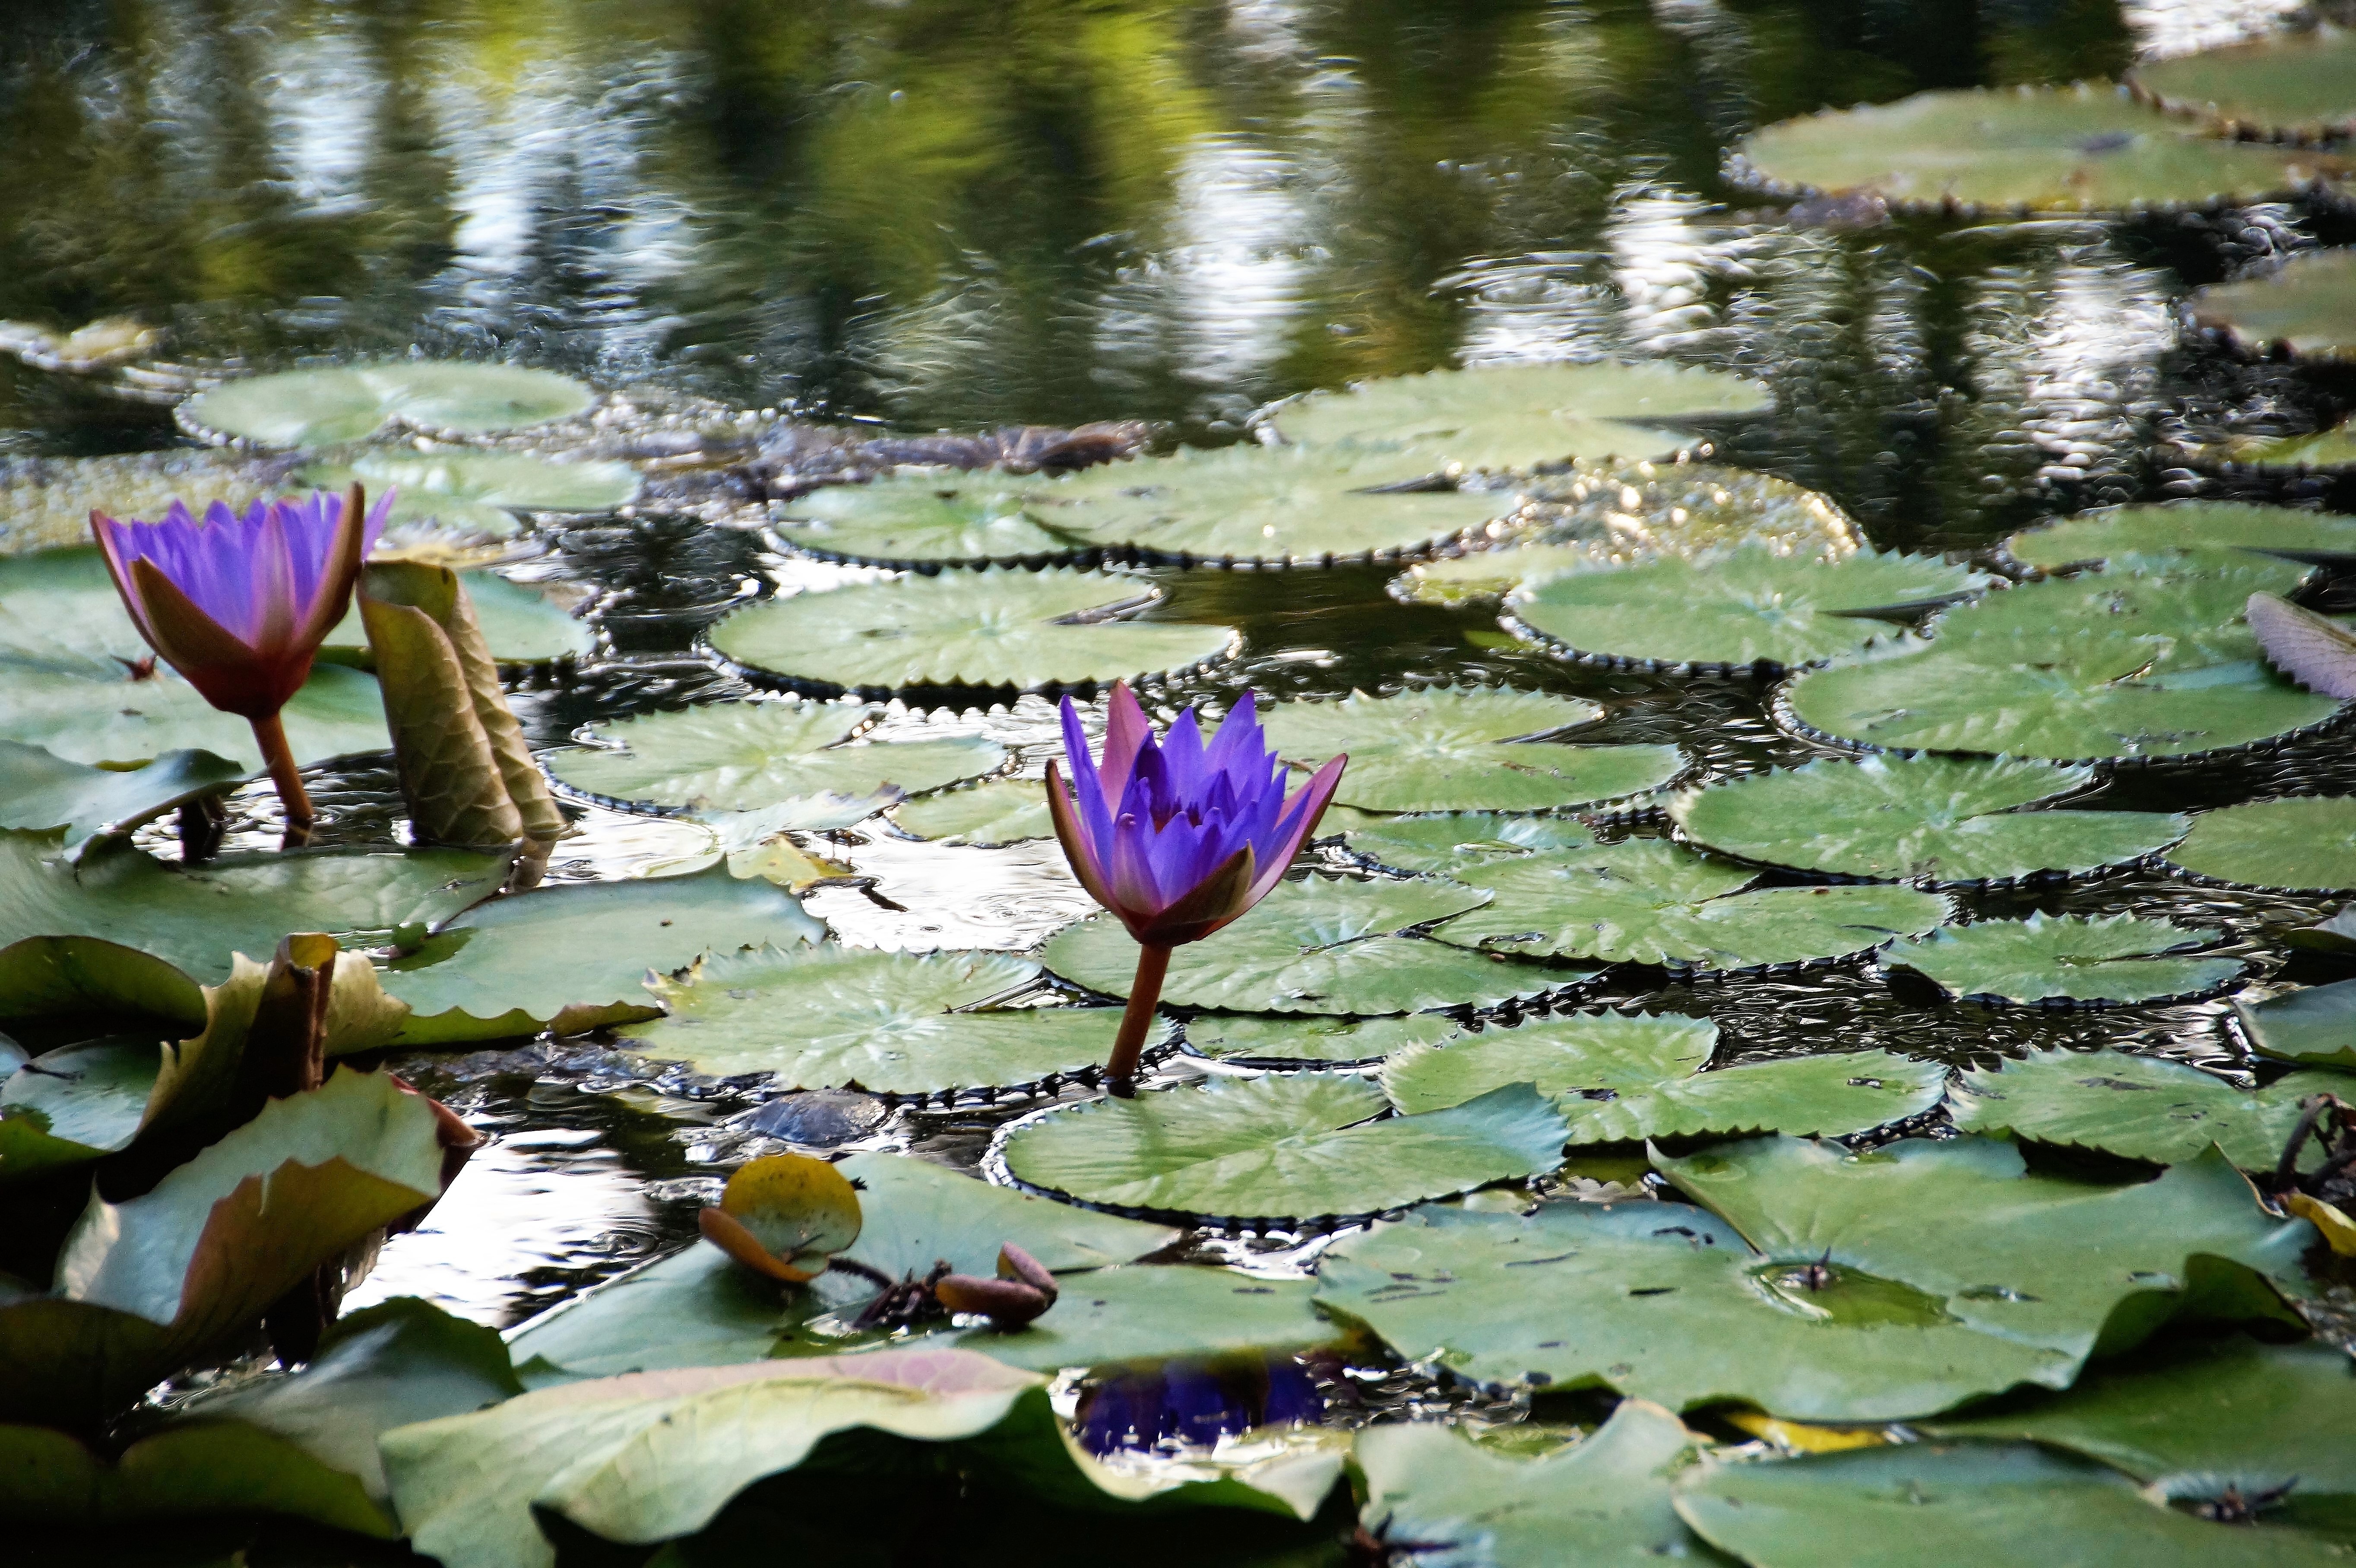
tree, water, nature, plant, leaf, flower, pond, wildlife, stream, green, reflection, botany, garden, aquatic plant, flora, body of water, water lily, wildflower, wetland, ecosystem, waterlily, water flower, heviz, the flower of the lily pad, fish pond, land plant